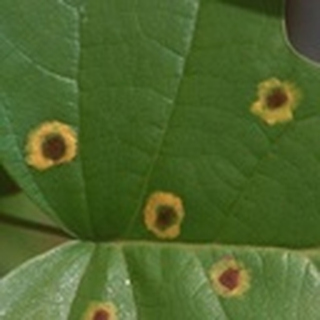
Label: cotton_target_spot